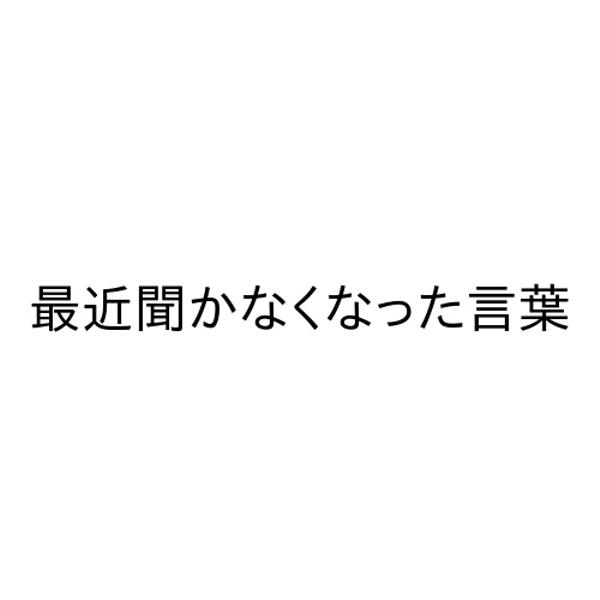
回答: 乱世、乱世